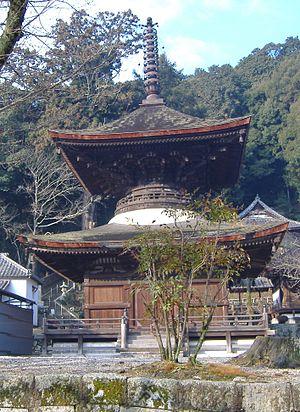
Kawachinagano est une municipalité ayant le statut de ville dans la préfecture d'Osaka, au Japon. La ville a reçu ce statut en 1954.